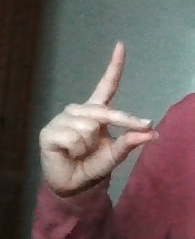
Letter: ta